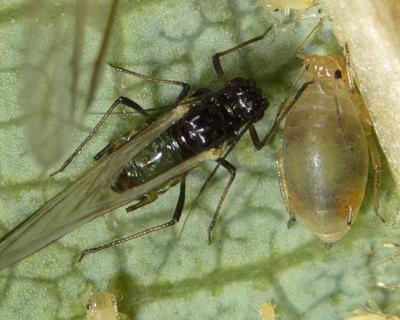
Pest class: bird_cherry_oat_aphid